1905 Carlisle by-election

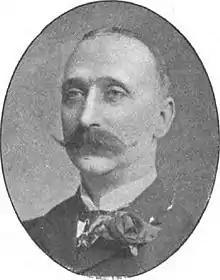
Bell

Polling Day was fixed for 14 July 1905. The small Carlisle branch of the Social Democratic Federation chose to play no part in the election and gave no advise to electors. Richard Bell, the General Secretary of the Amalgamated Society of Railway Servants sent a message urging working men not to support the Conservative candidate, stating that a vote for him would be against all labour members and the interests of labour. The constituency included about 700 Irish and Roman Catholic voters, so the issue of Irish Home Rule played a part. Chance, the Liberal candidate, did not fully support party policy of granting home rule to Ireland. As a result, the Irish Parliamentary Party chose not to give him their support and advised the Irish electors in Carlisle to remain neutral. The North of England Temperance League announced that as no candidate supported banning the sale of alcohol, they could not recommend either to the Carlisle electors.